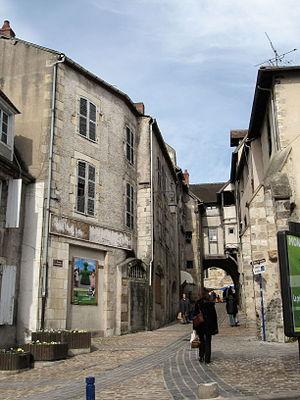
Passage du Doyenné, Montluçon, Allier, France
Cet article retrace les faits marquants de la ville de Montluçon.
Montluçon est une commune française située dans le centre de la France, sous-préfecture du département de l'Allier dans la région Auvergne-Rhône-Alpes.